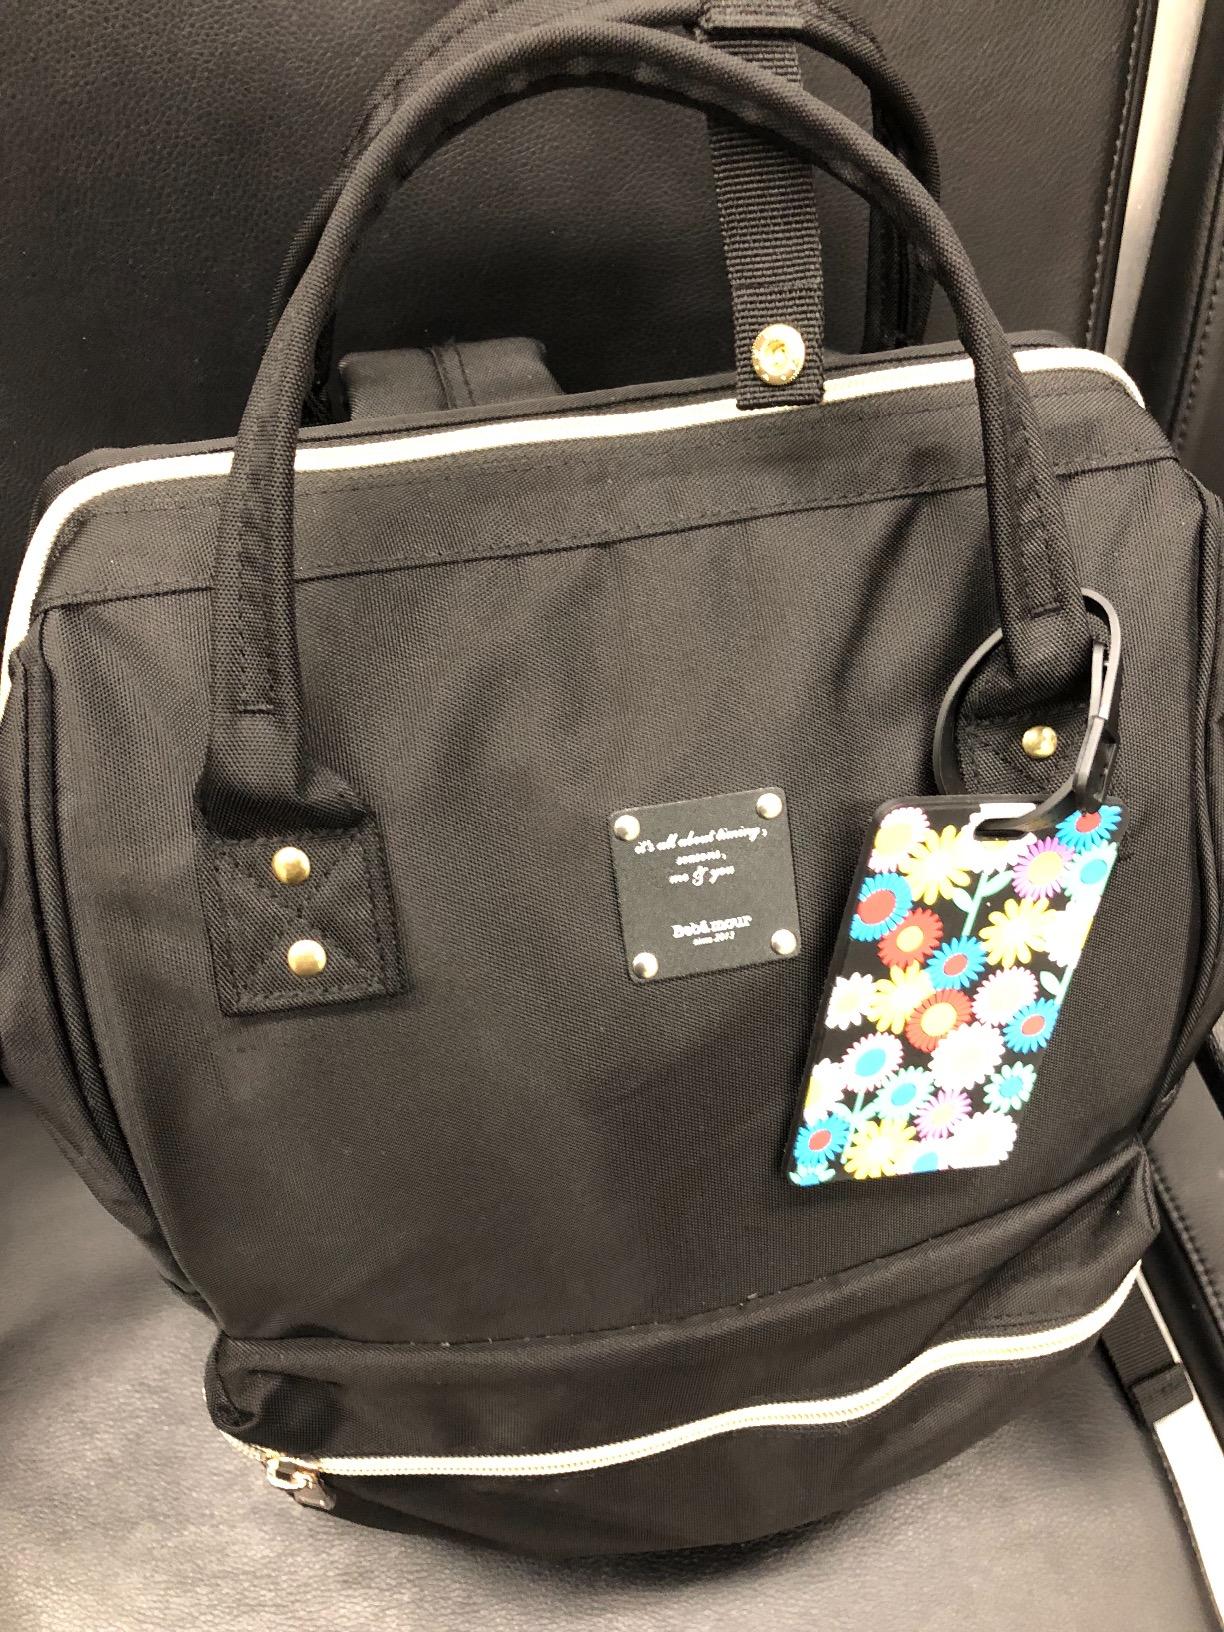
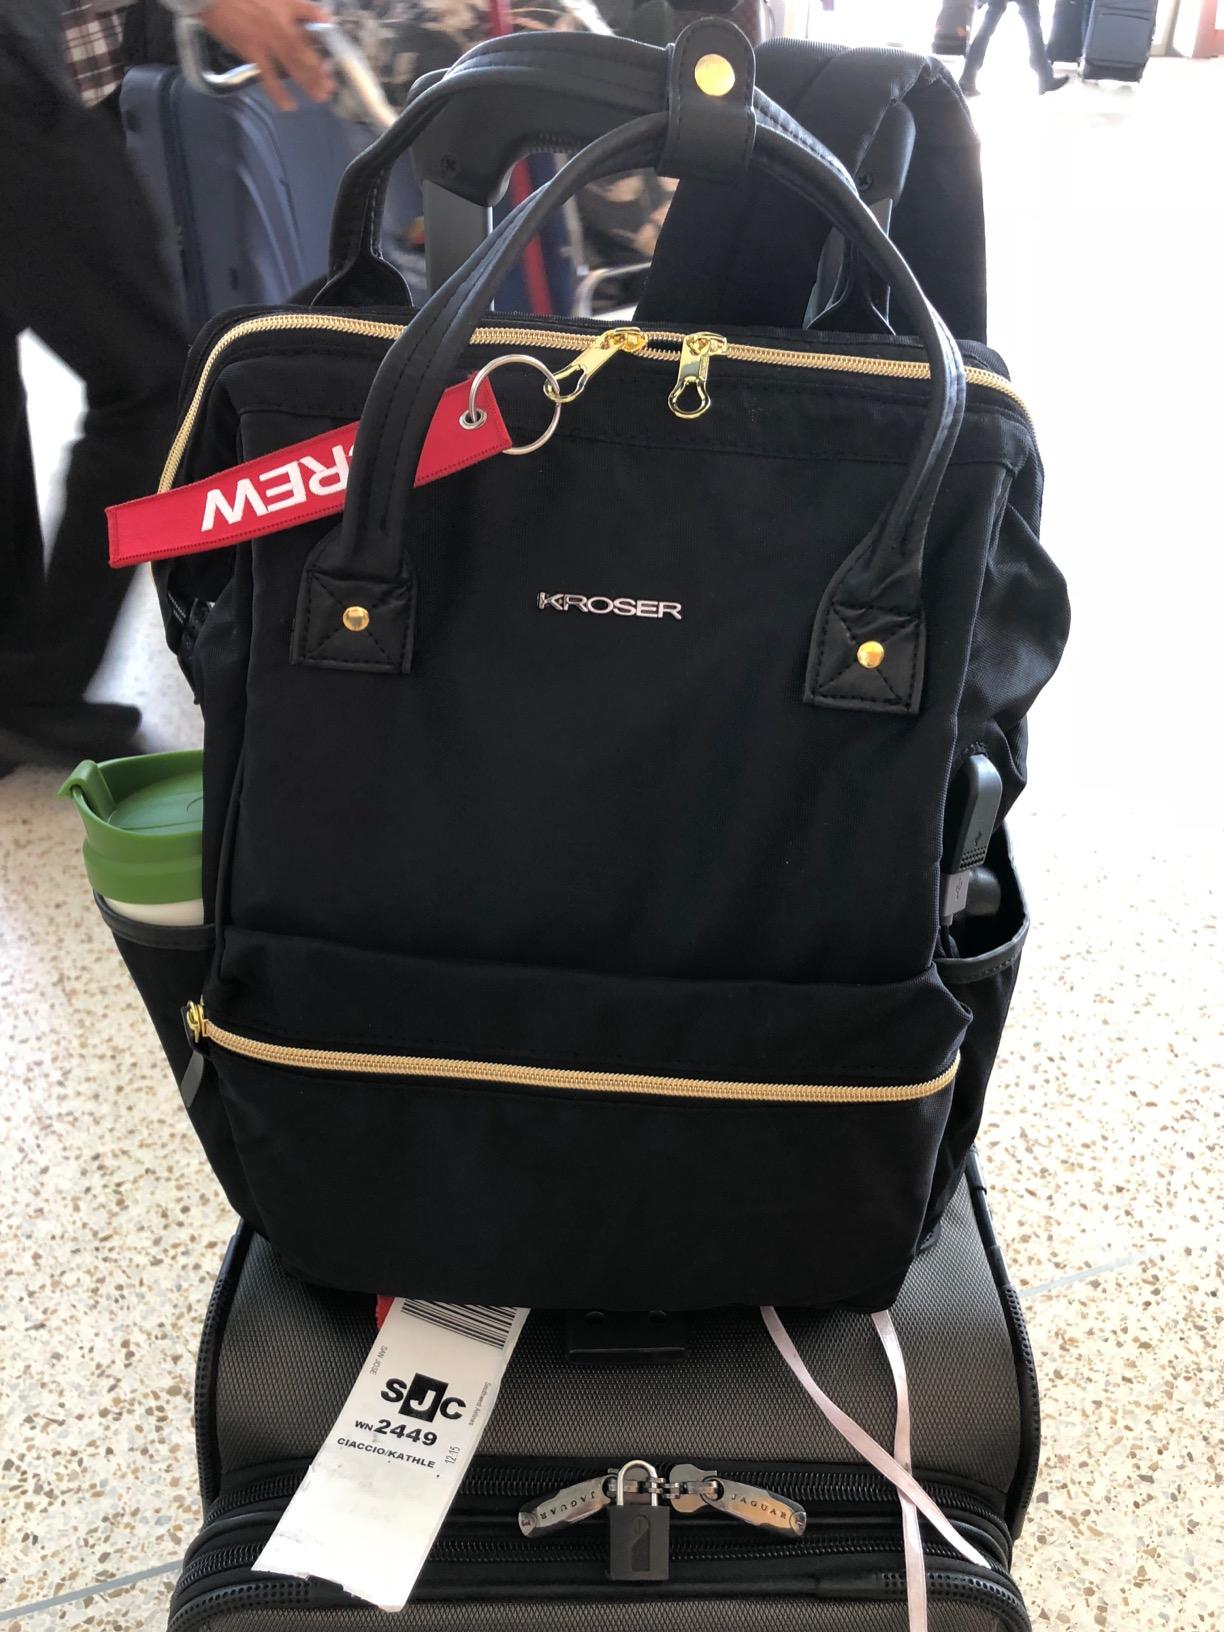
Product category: bag
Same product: no